Ezekiel 47

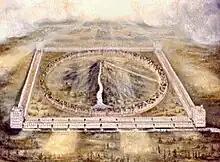
An image by Henry Sulley of Ezekiel's Temple, with flowing water.

The river flows into the River Jordan, to the east, and then into the Red Sea.